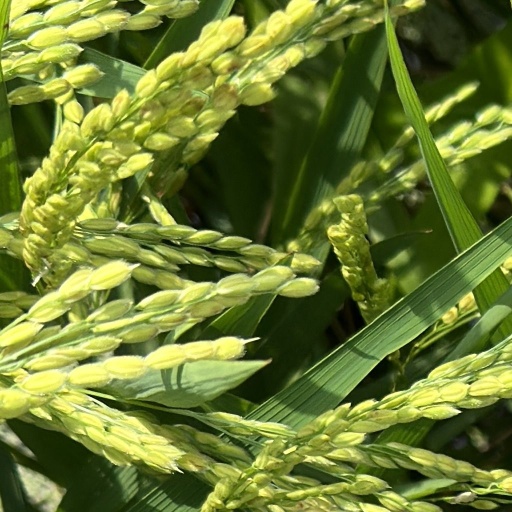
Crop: rice